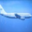
Label: airplane